Wabash River

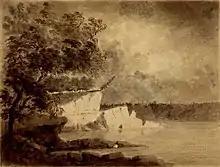
A scene along the Wabash River, sketched in 1778 by Lt Governor Henry Hamilton en route to recapture Vincennes, Indiana during the American Revolutionary War

For part of its course, the Wabash follows the path of the pre-glacial Teays River. The river has shifted course several times along the Indiana and Illinois border, creating cutoffs where parts of the river are entirely in either Indiana or Illinois. However, both states generally regard the middle of the river as the state border.